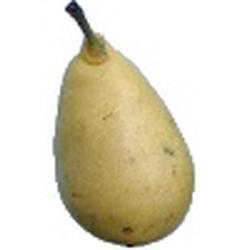
Label: Pear